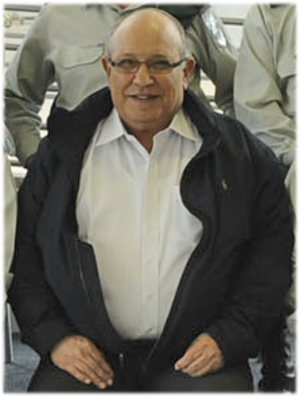
Meir Dagan est un militaire israélien, directeur du Mossad d'août 2002 à 2011.
Le Mossad est l’une des trois agences de renseignement d’Israël, avec le Shabak et l'Aman.